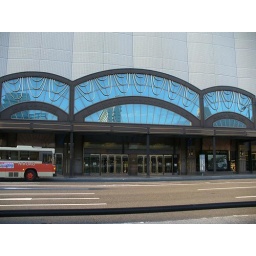
Waiting for the bus once in Hiroshima proper. I noticed the interesting window and metal detail